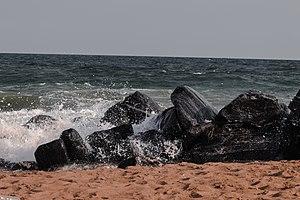
La région maritime, située au sud du pays, est la région la plus peuplée du Togo ; sa capitale est Tsévié. Elle avait pour capitale Lomé jusqu'à ce que cette dernière devienne une région autonome, la commune de Lomé.